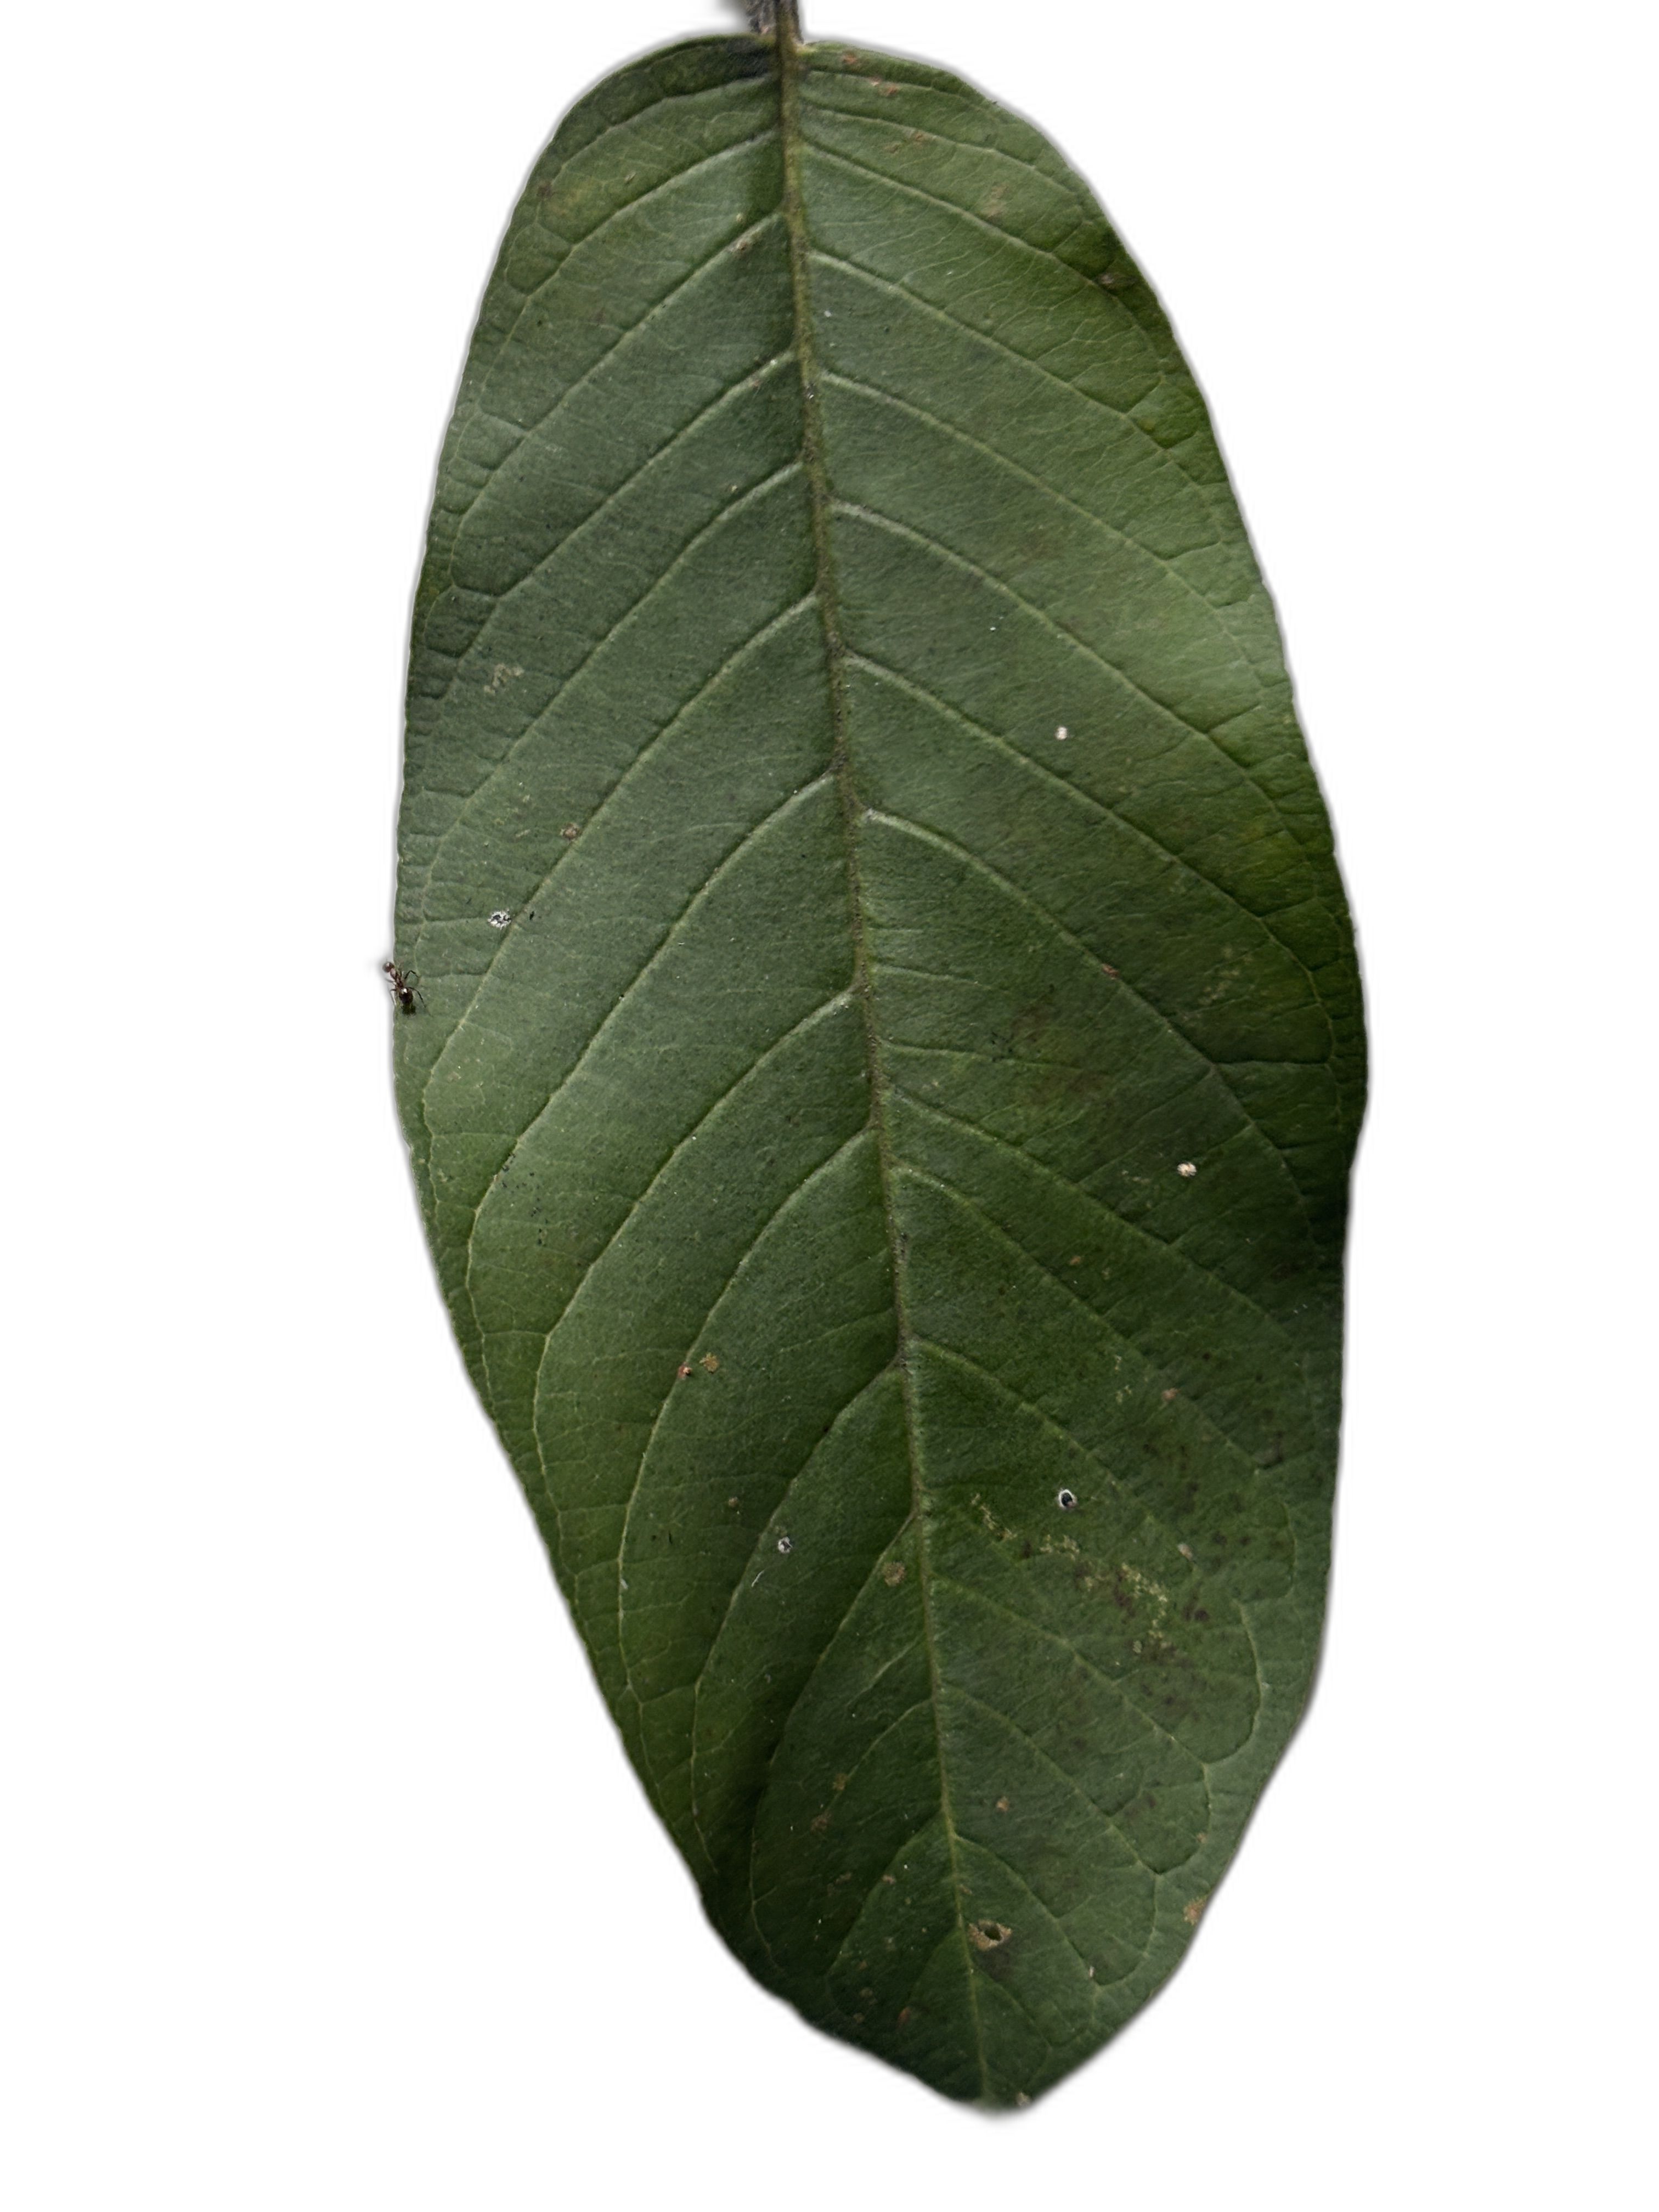
Plant part: leaf
Disease: Healthy